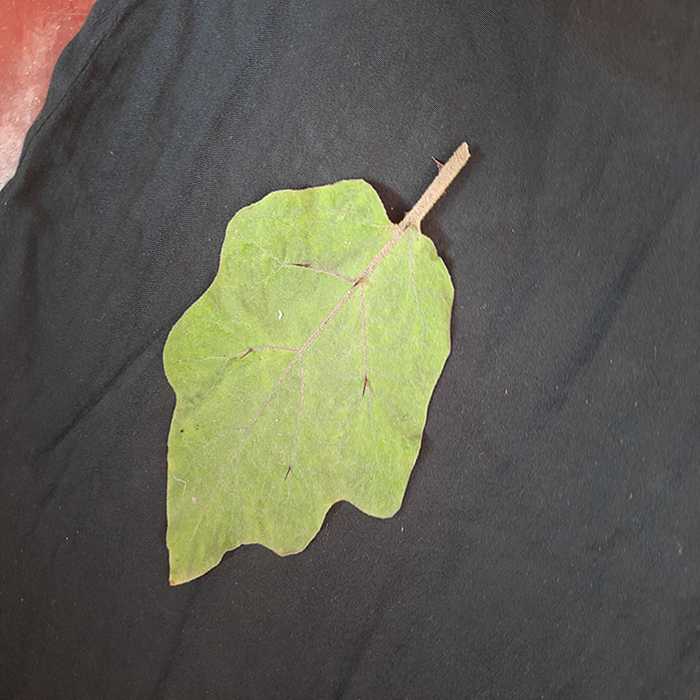
Plant: Eggplant
Label: Eggplant fresh leaf